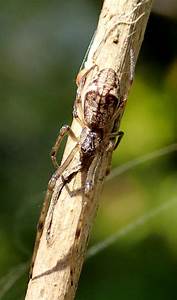
Label: ragno